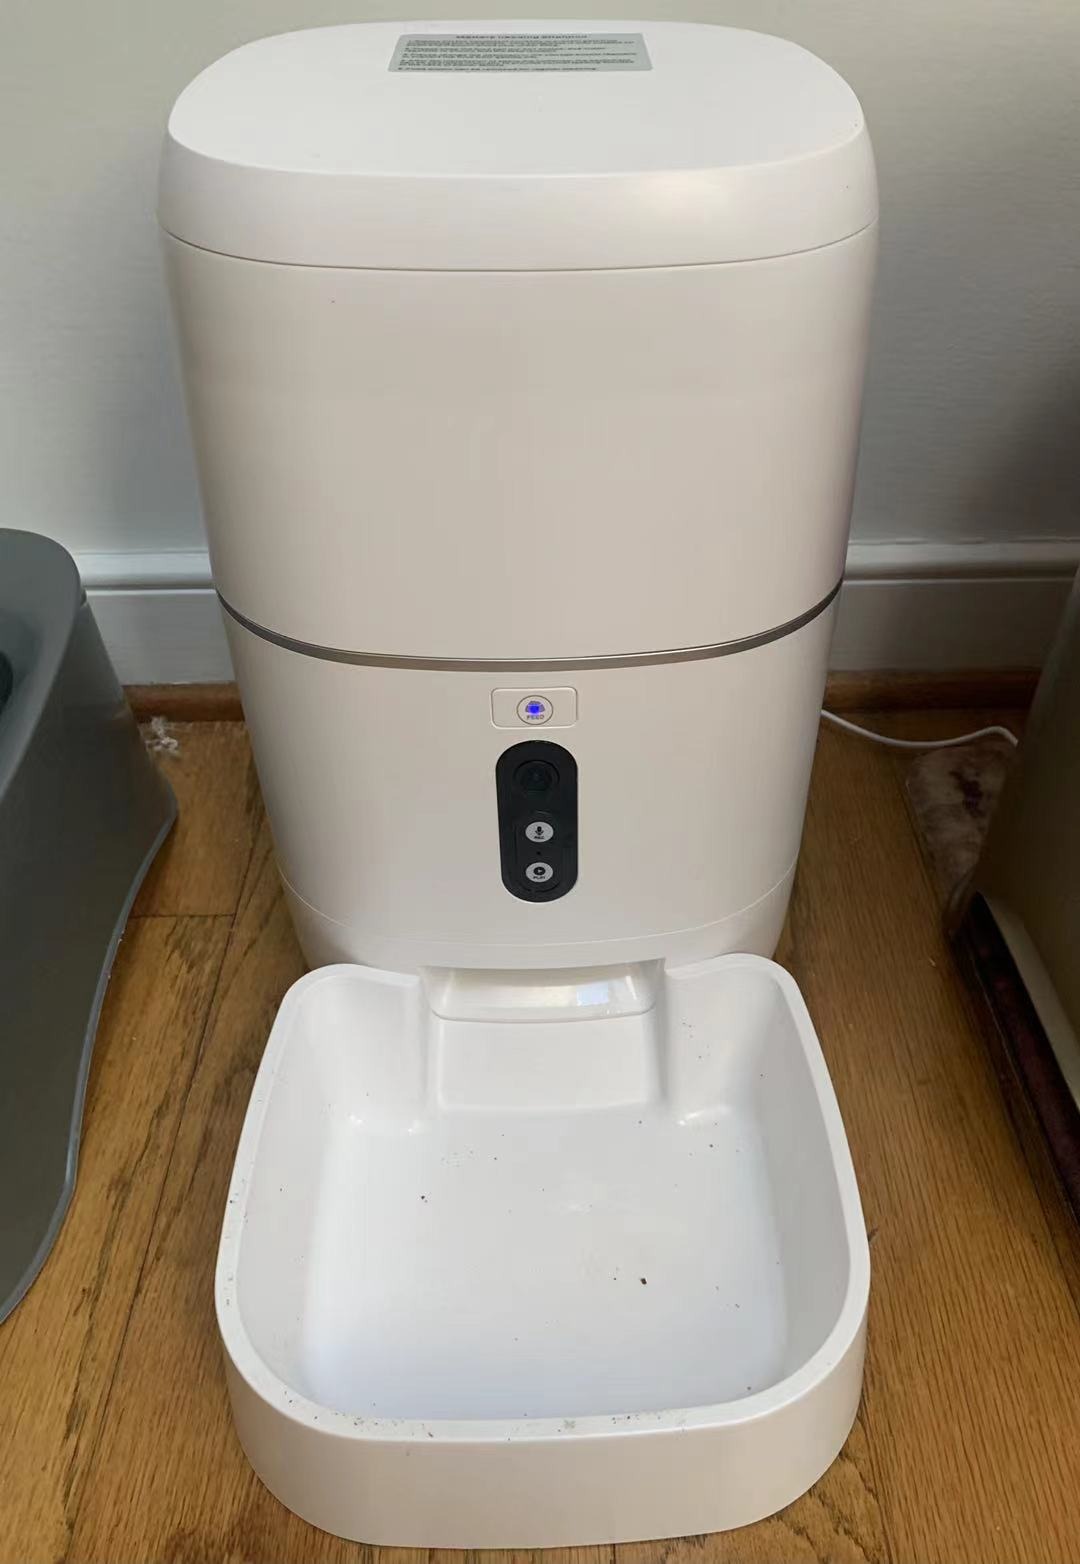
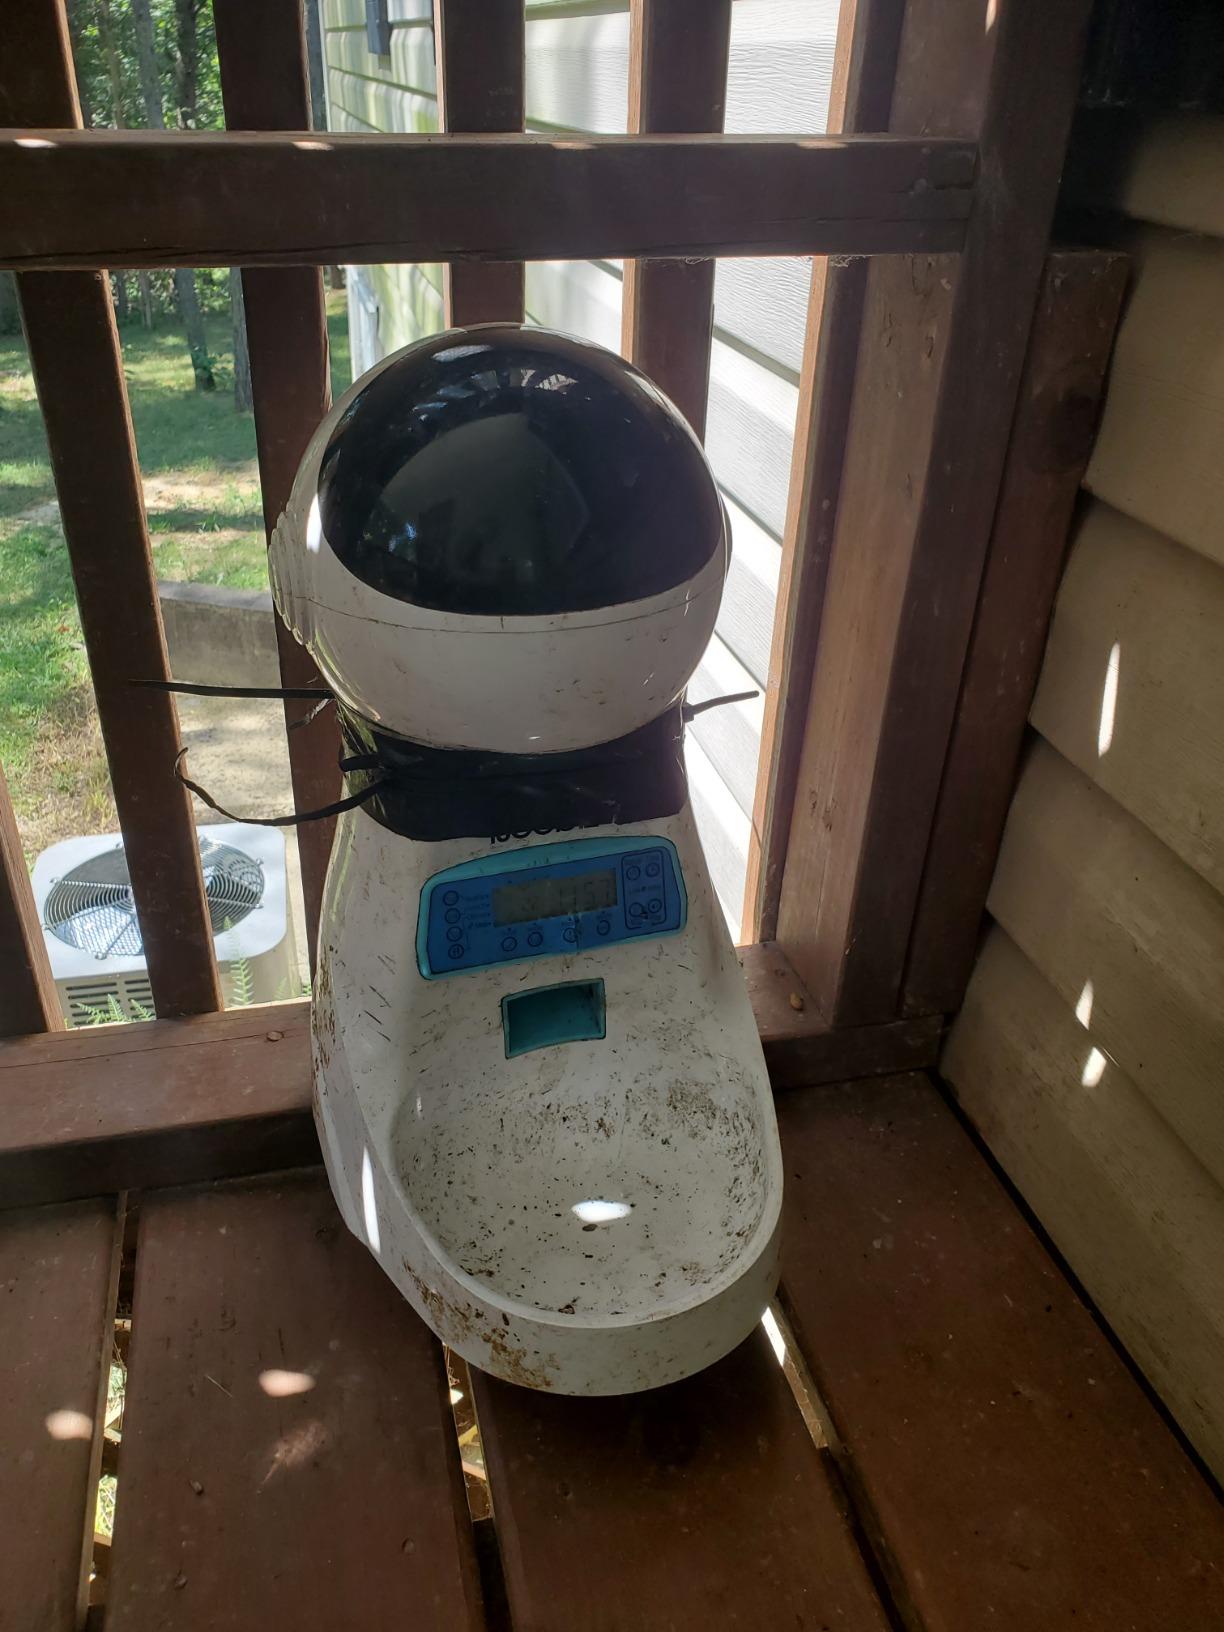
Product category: items_feeder
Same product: no